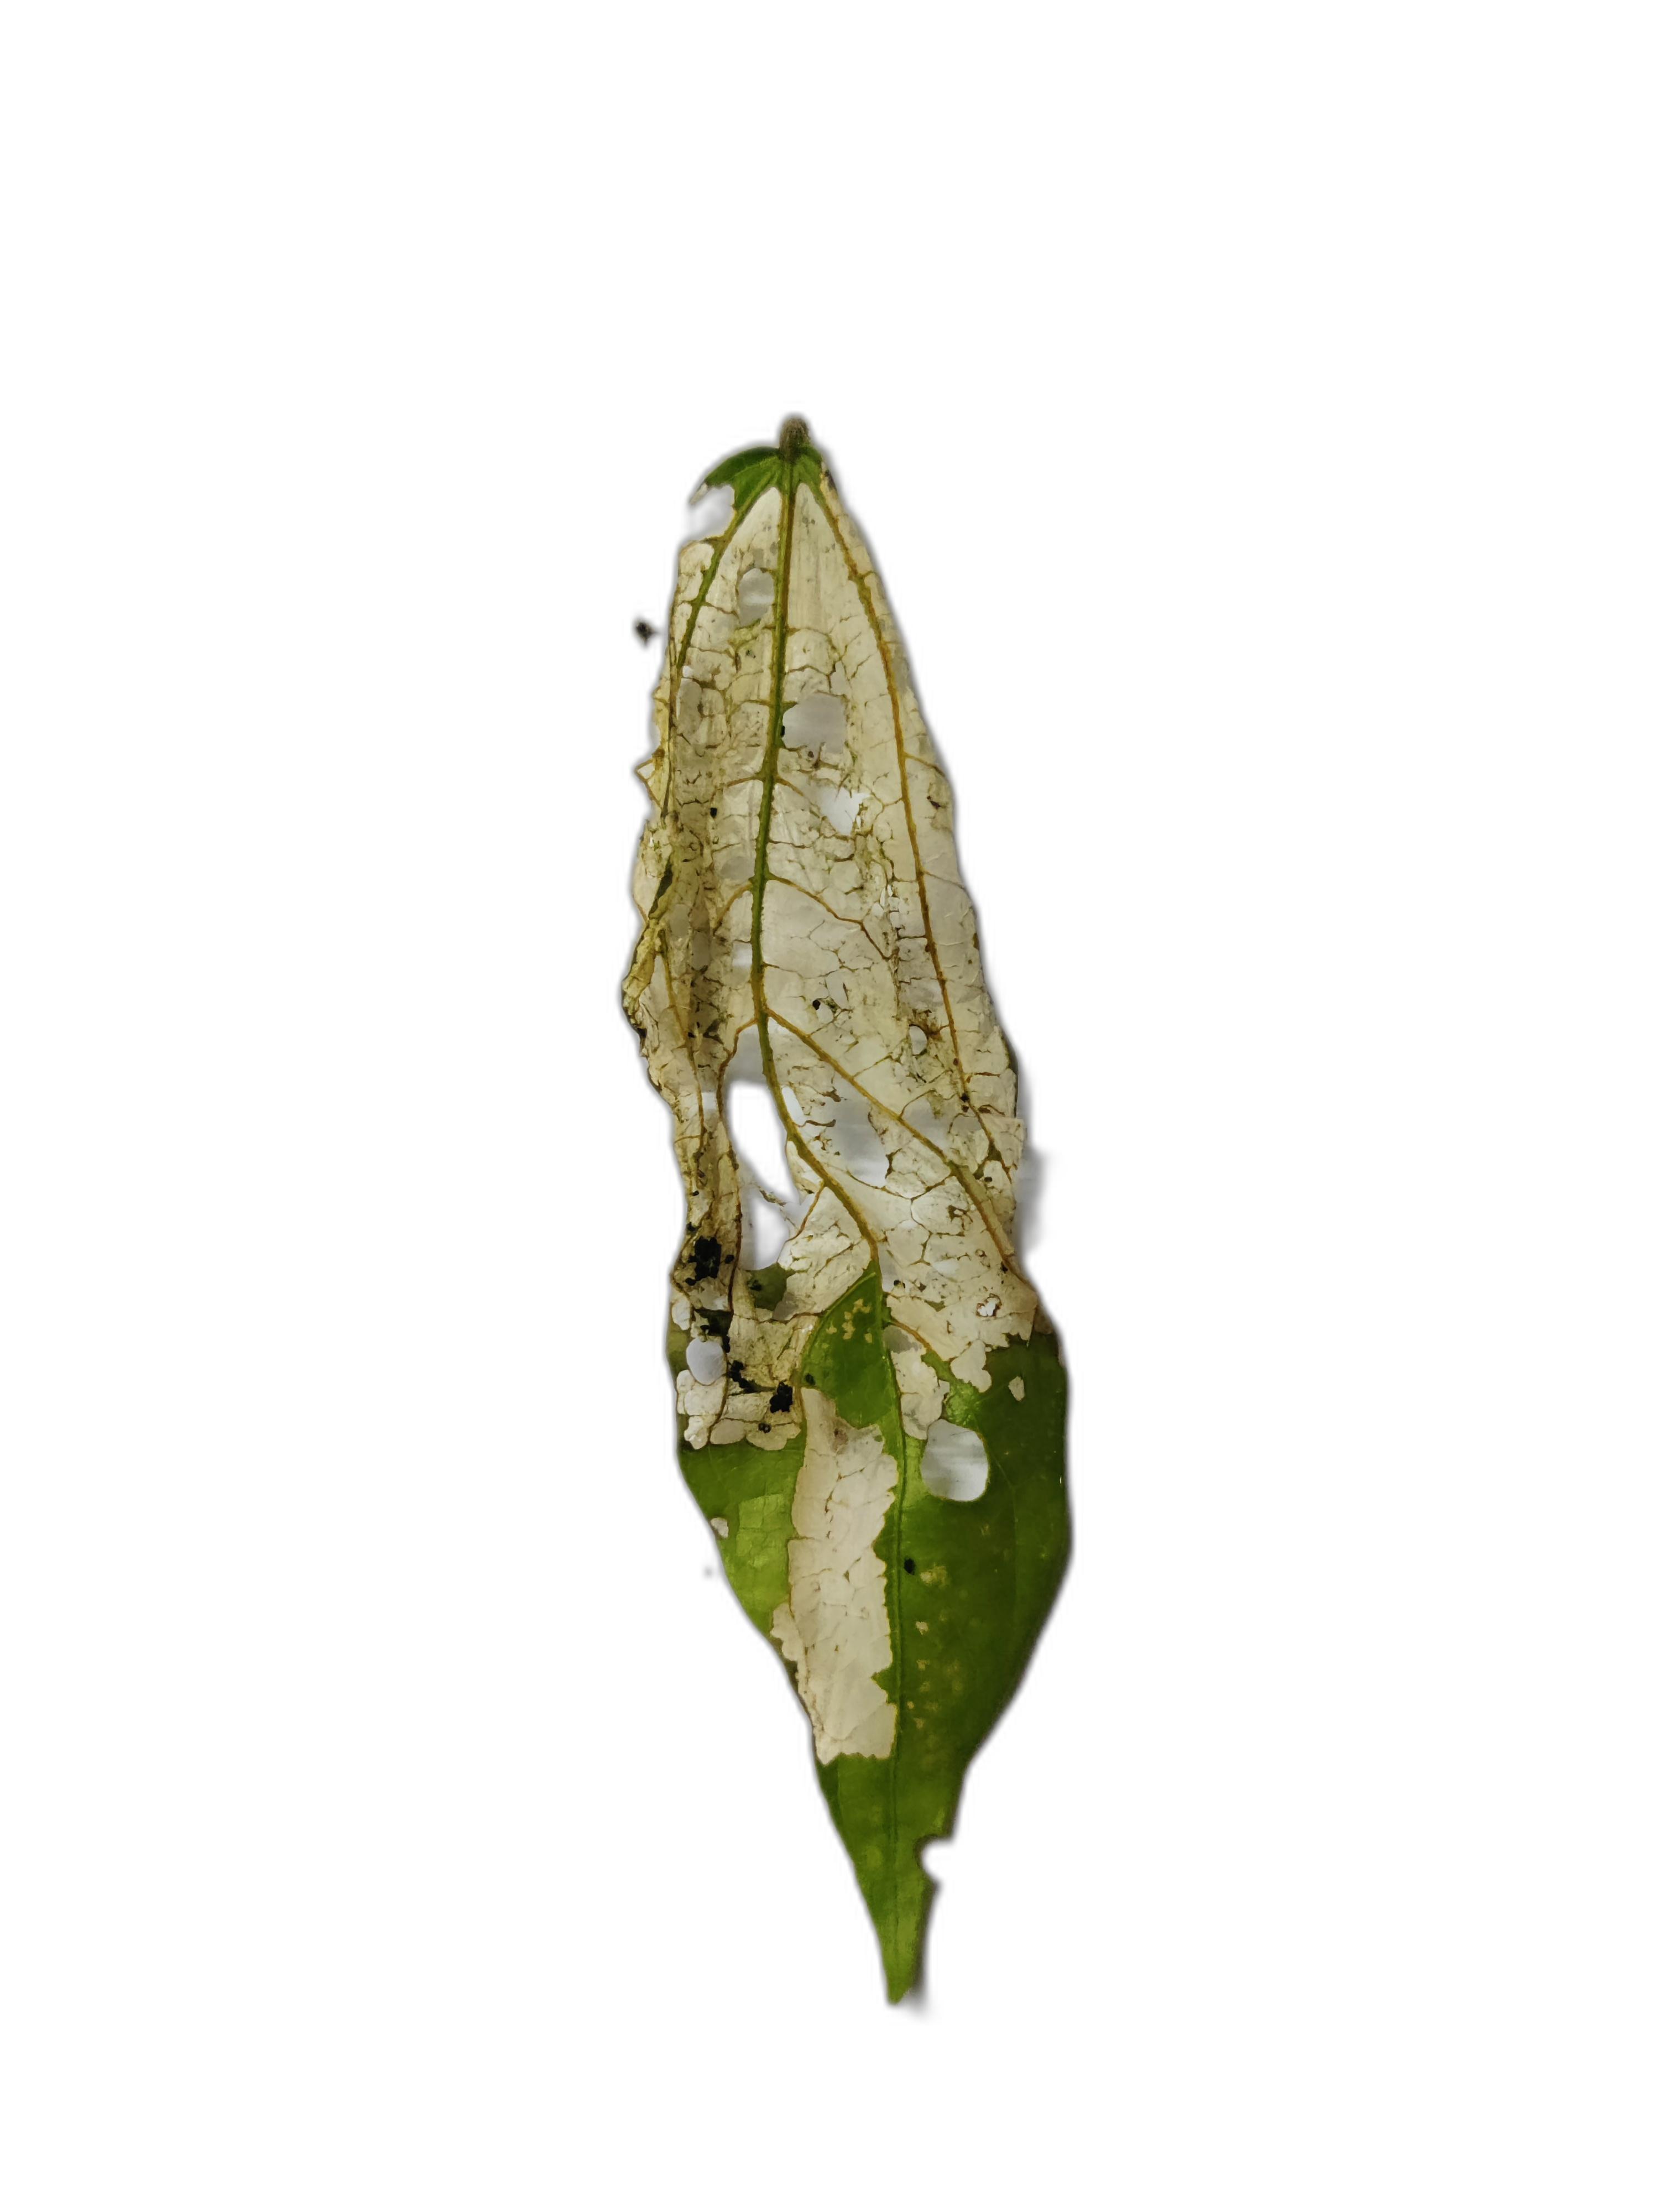
Label: Insect